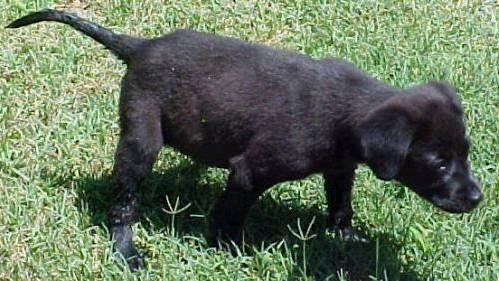
dog